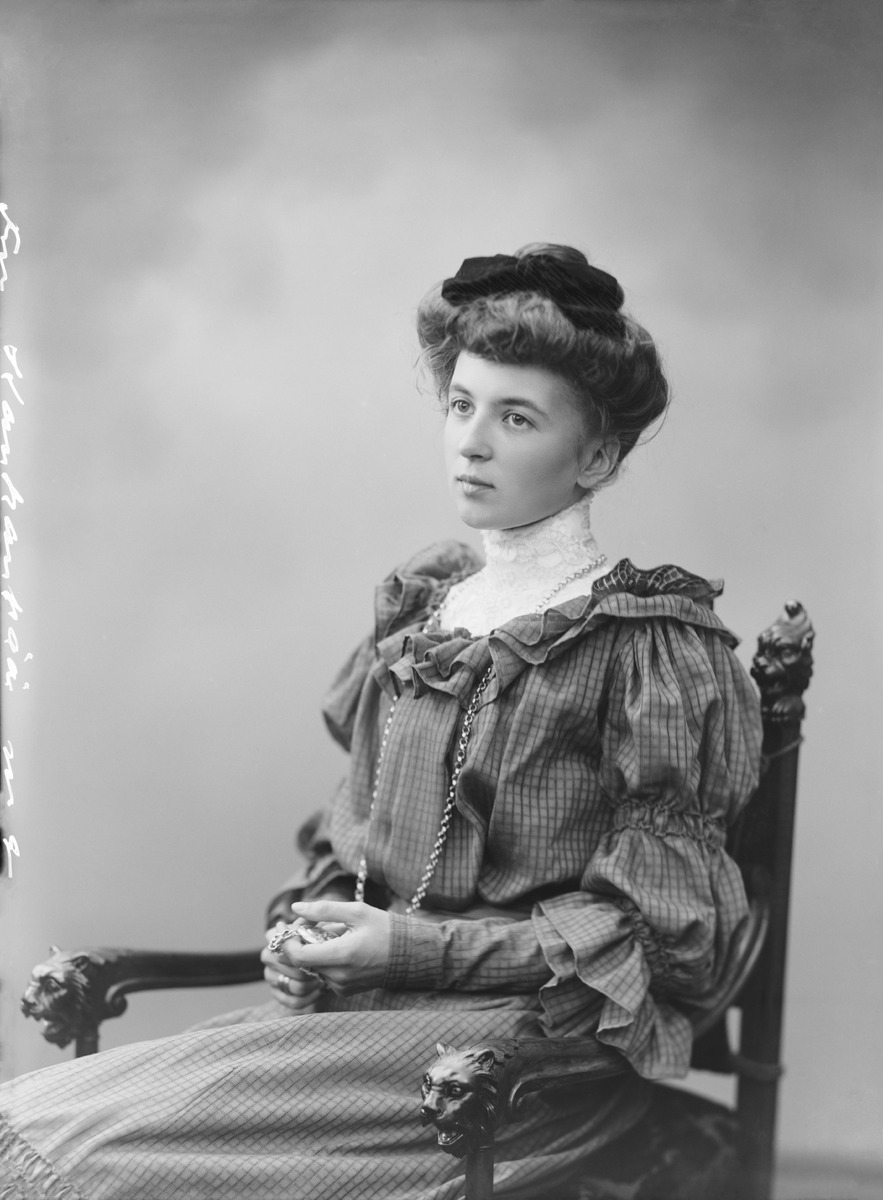
Ruudulliseen pukuun pukeutunut nainen istumassa
sisällön kuvaus: Ruudulliseen pukuun pukeutunut nainen istumassa. Puvussa on korkea, valkoinen pääntie ja sen hihat ovat runsaasti poimutetut. mustavalkoinen
Kuvaaja: Nyblin, Daniel, valokuvaaja
Ajankohta: kuvausaika 1900- luvun alku
Aiheet: naisten puvut, kampaukset, pukuhistoria, asusteet, korut